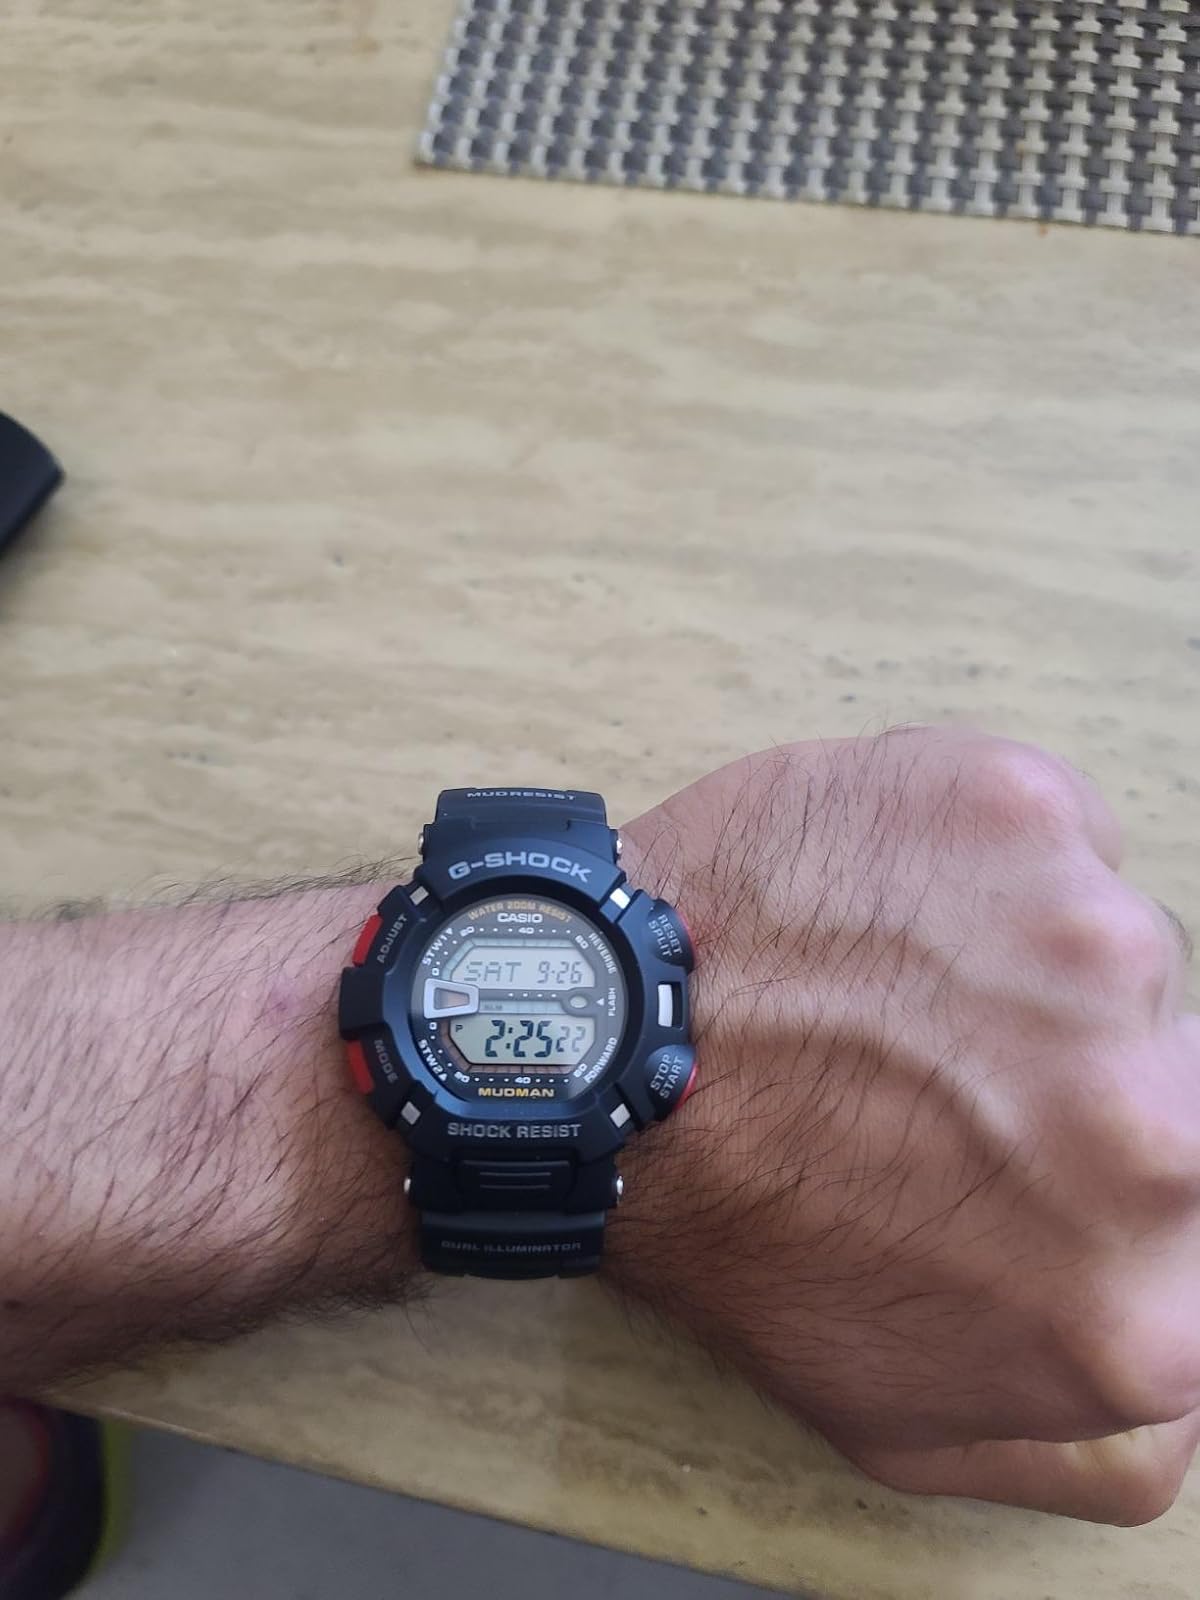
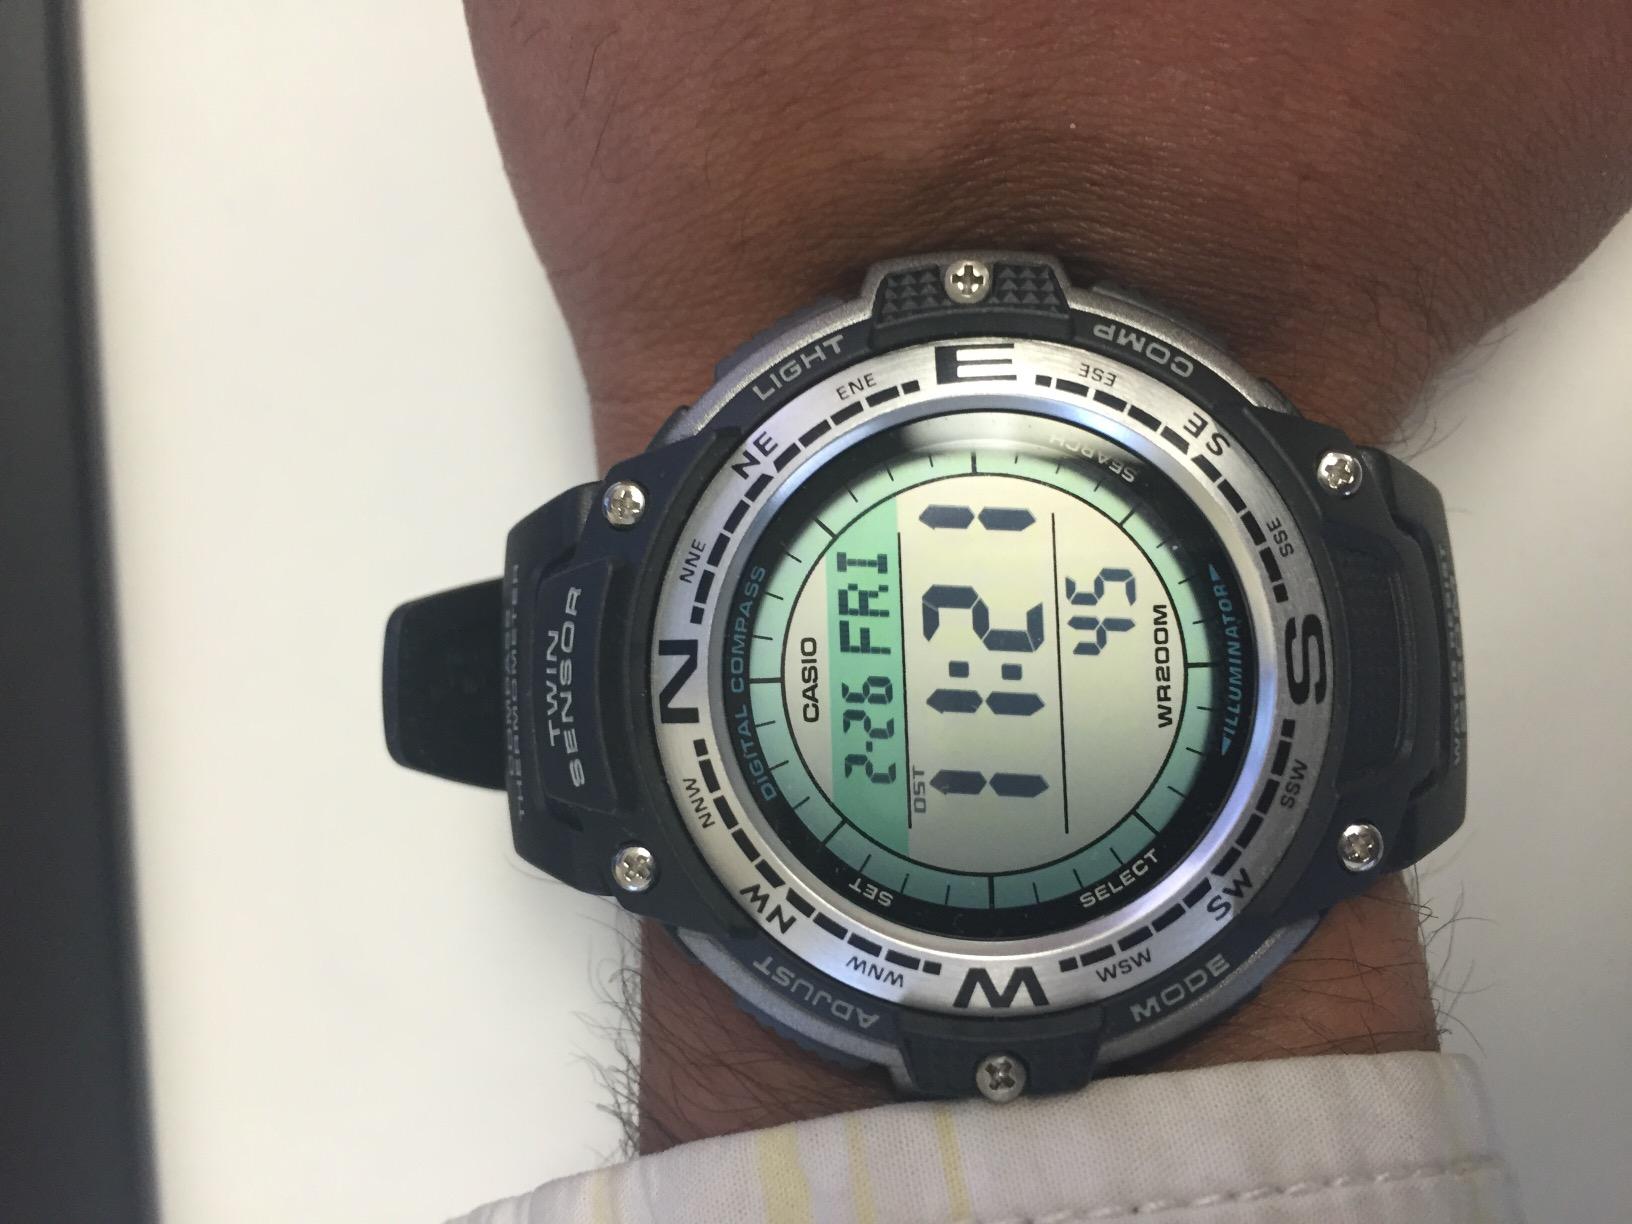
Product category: accessories_watch
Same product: no